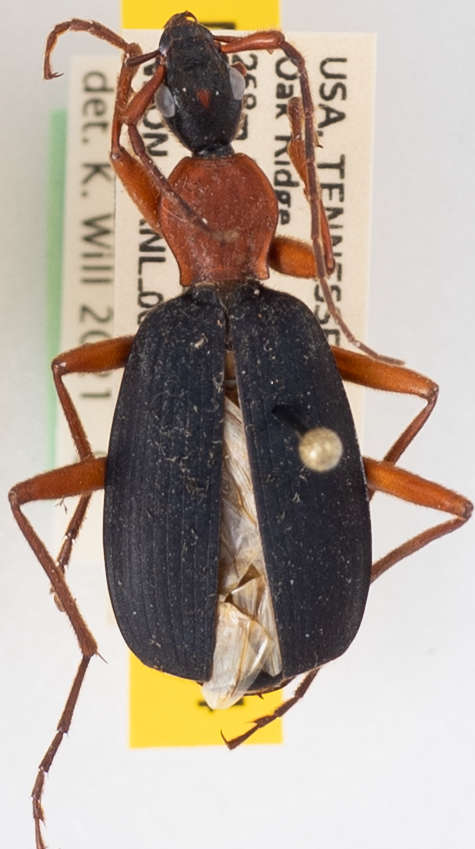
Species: Galerita bicolor
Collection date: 2020-07-22
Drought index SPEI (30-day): -0.632
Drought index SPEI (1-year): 1.45
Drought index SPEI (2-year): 2.09